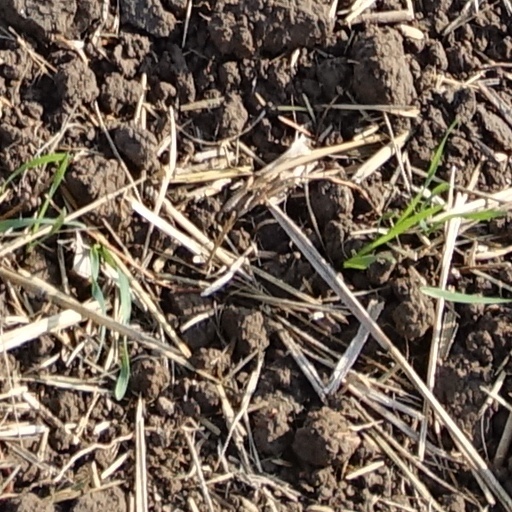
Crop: wheat